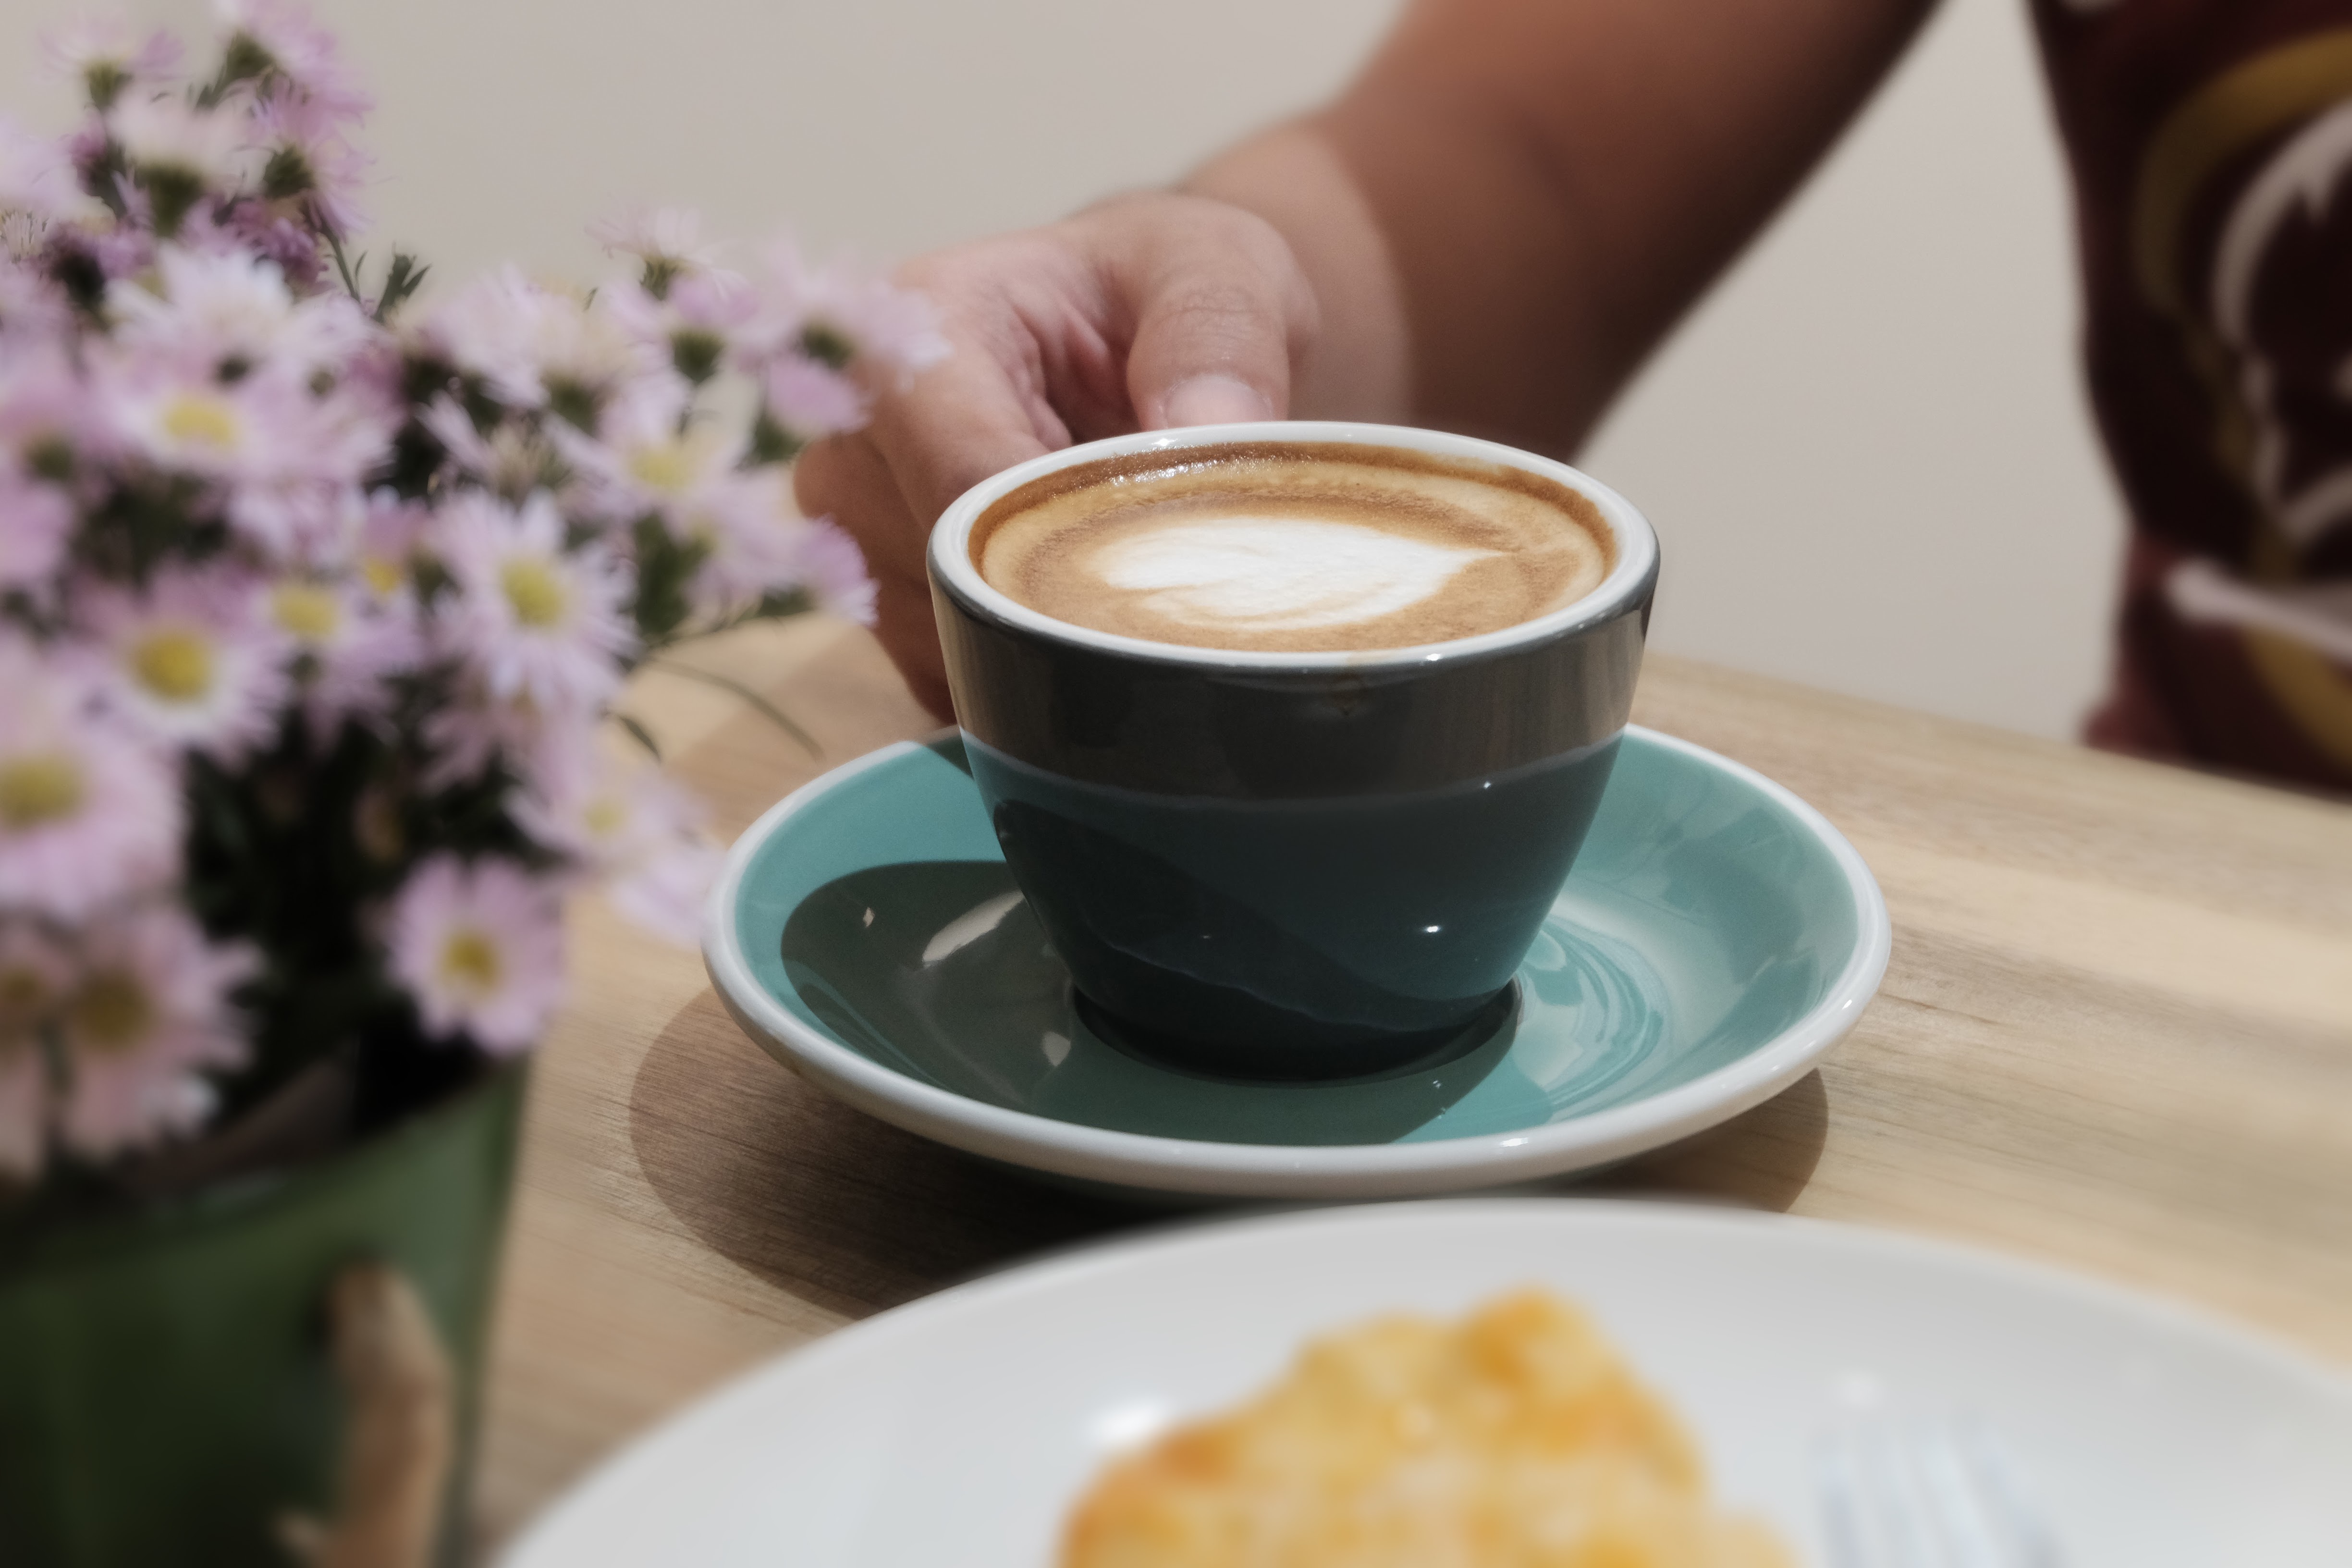
coffee, cup, dish, meal, food, drink, breakfast, espresso, coffee cup, caffeine